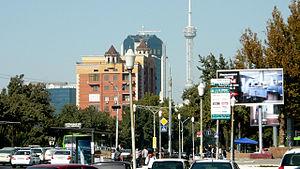
Quartier des affaires, Tachkent